Nijō Yoshimoto

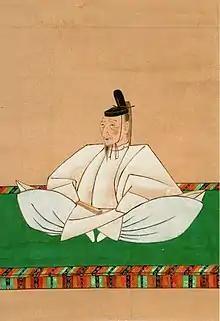
Nijō Yoshimoto

, son of regent Nijō Michihira, was a Japanese "kugyō" (court noble), waka poet, and renga master of the early Nanboku-chō period (1336–1392).